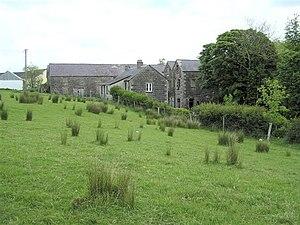
Pettigoe, en irlandais : Paiteagó, est un village irlandais dont la particularité est d'être situé à cheval entre le comté de Donegal en Irlande et le comté de Fermanagh en Irlande du Nord;.